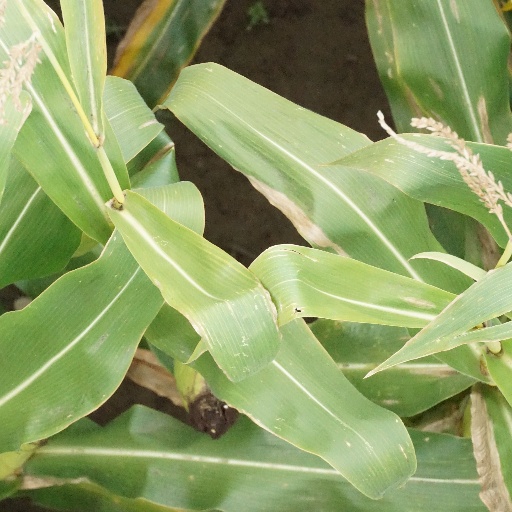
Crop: maize; corn